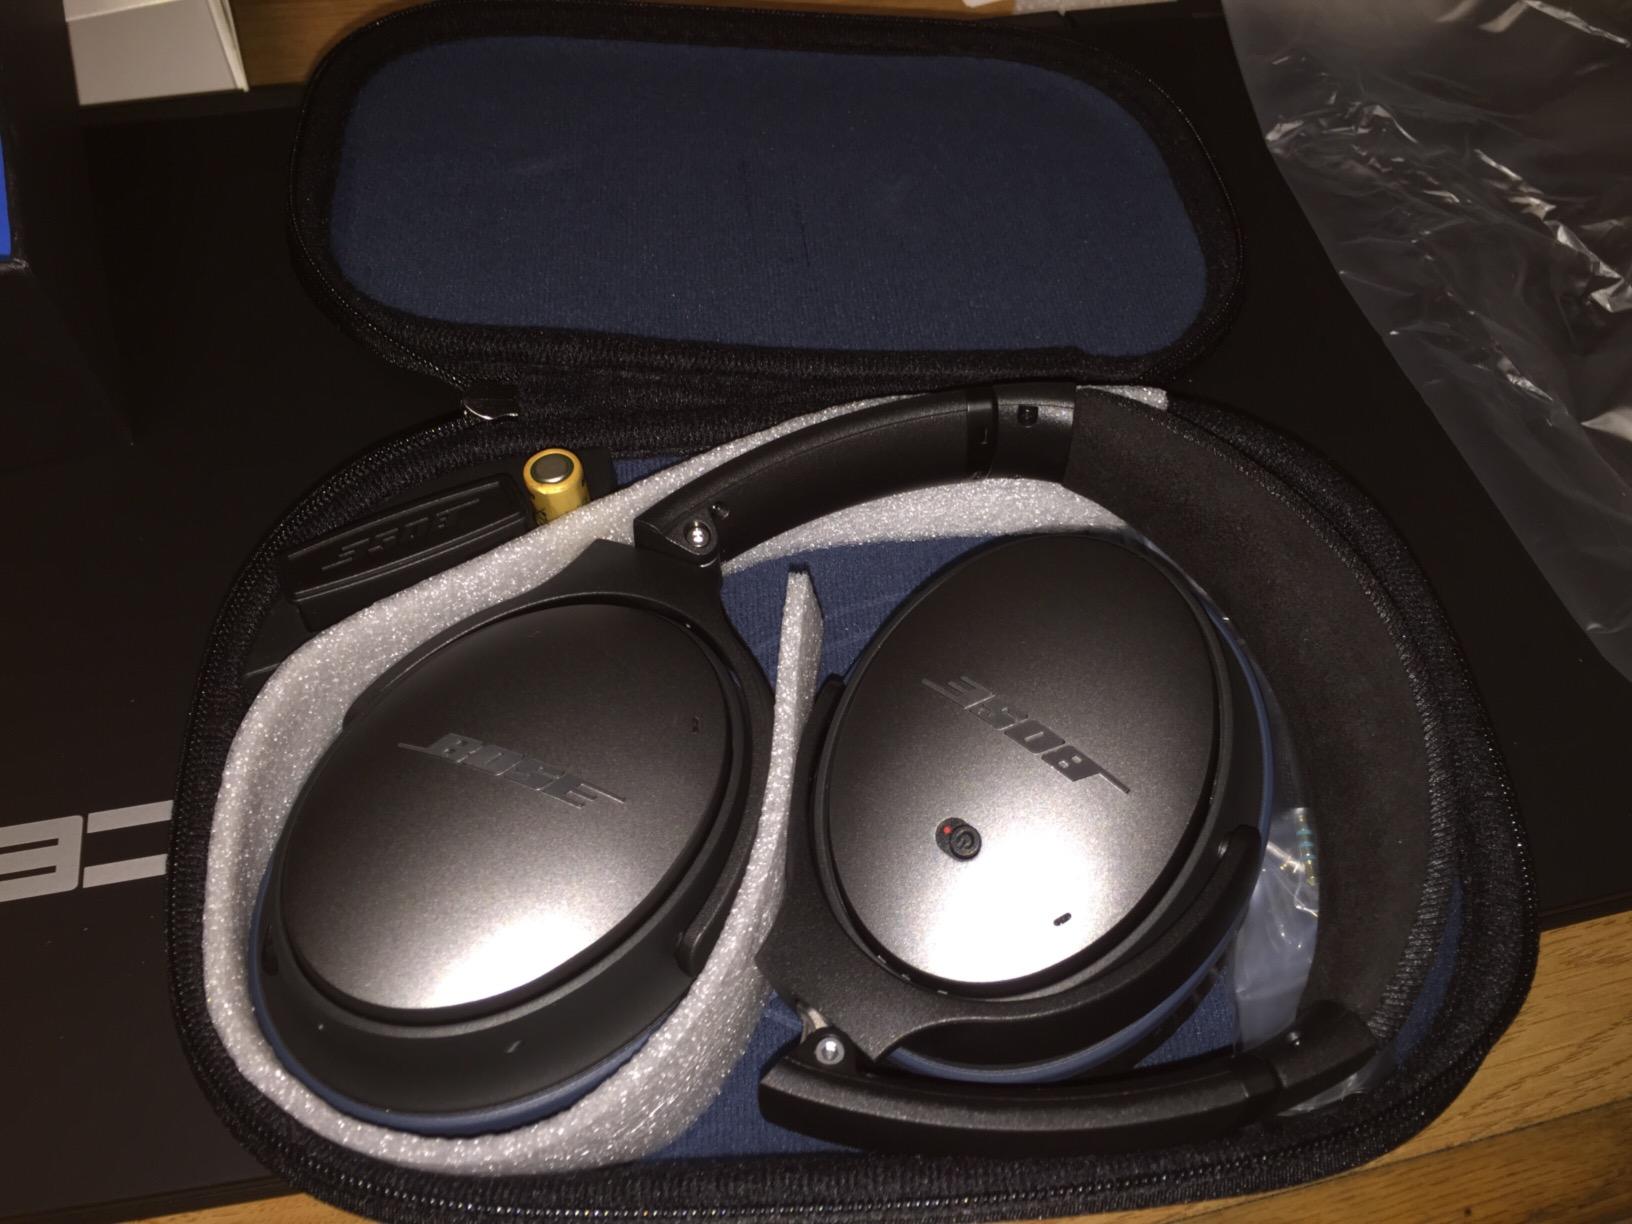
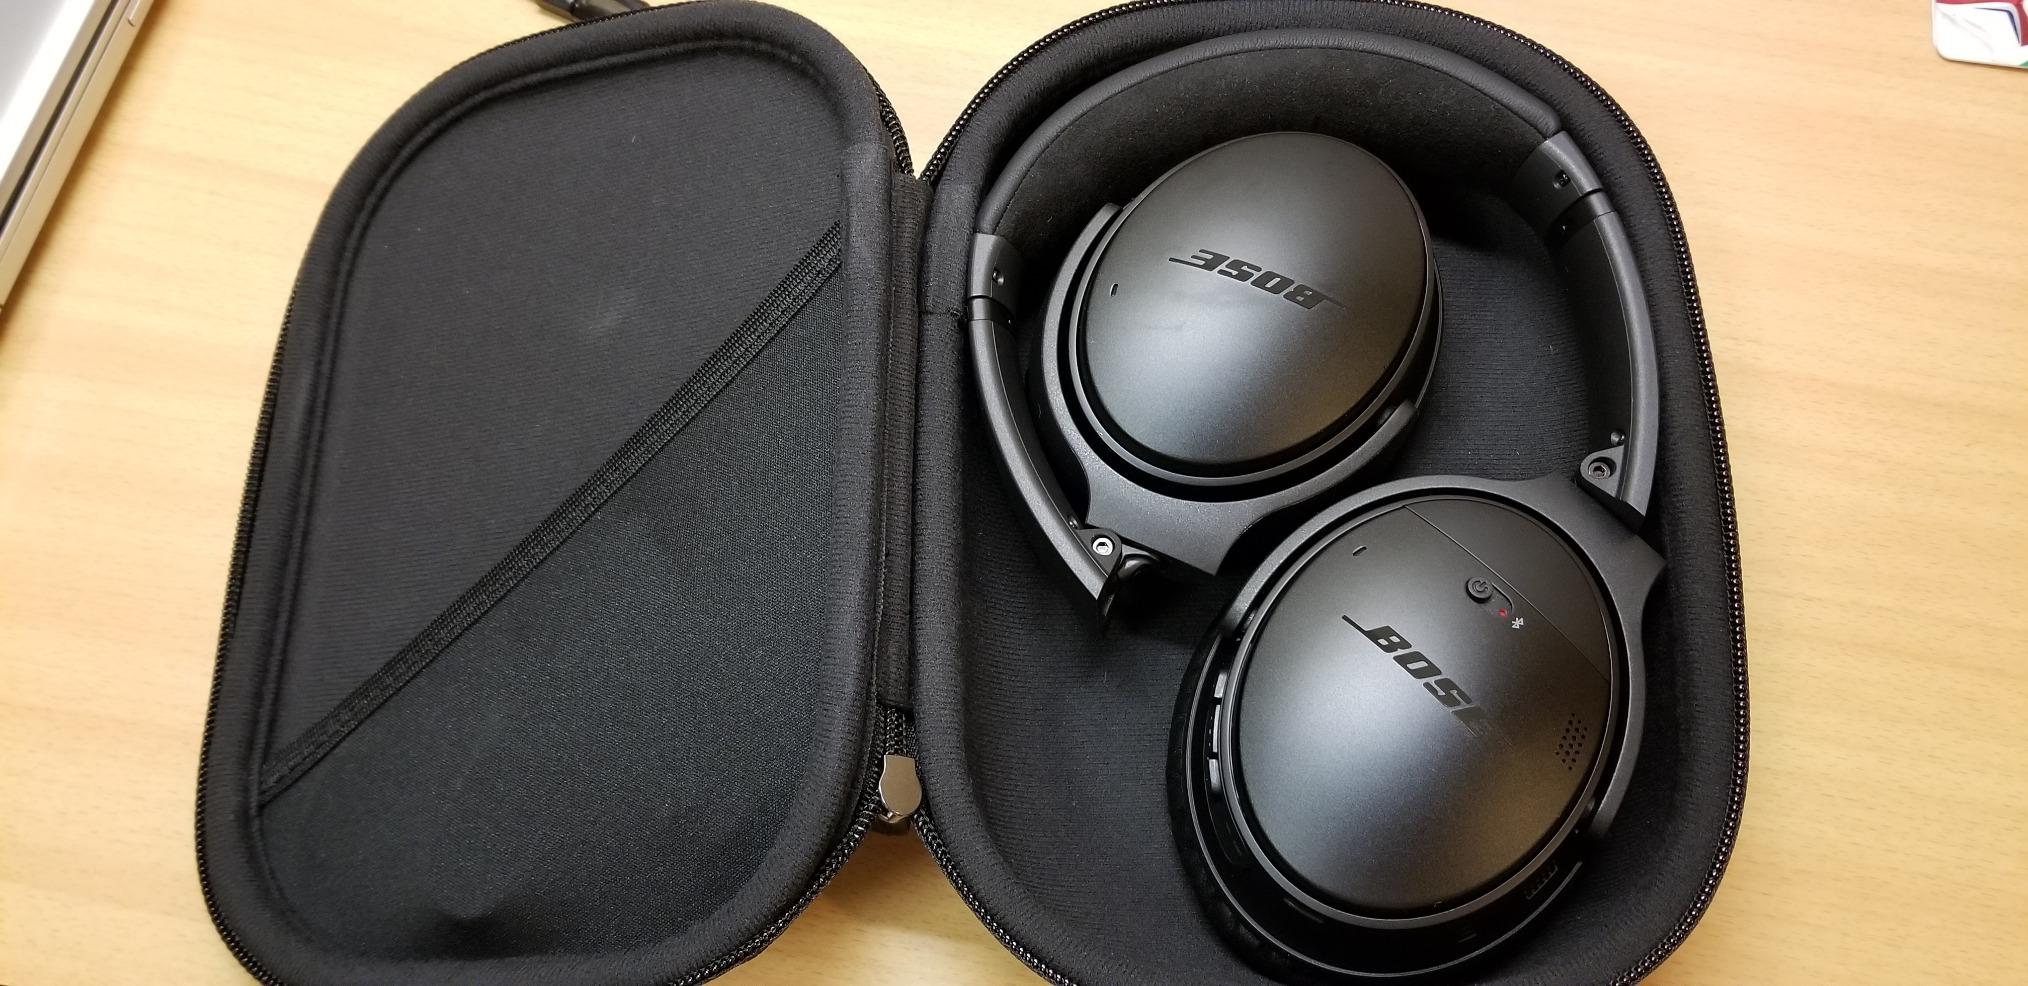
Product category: headphones
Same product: no